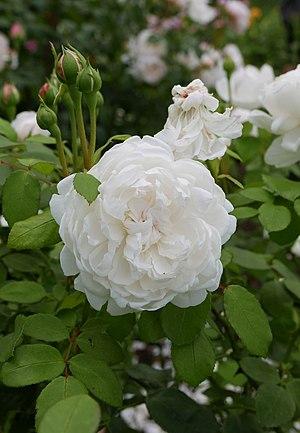
'Glamis Castle', est un cultivar de rosier créé en Angleterre en 1992 par David Austin. Il doit son nom au château de Glamis en Angleterre.